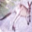
Label: kangaroo